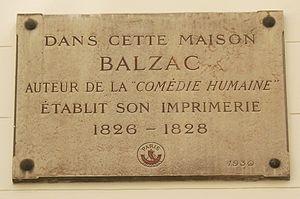
Plaque apposée au n° 17 de la rue Visconti, Paris 6e, où Honoré de Balzac (1799-1850) avait établi son imprimerie entre 1826 et 1828.
Honoré de Balzac, né Honoré Balzac à Tours le 20 mai 1799 et mort à Paris le 18 août 1850, est un écrivain français. Romancier, dramaturge, critique littéraire, critique d'art, essayiste, journaliste et imprimeur, il a laissé l'une des plus imposantes œuvres romanesques de la littérature française, avec plus de quatre-vingt-dix romans et nouvelles parus de 1829 à 1855, réunis sous le titre La Comédie humaine. À cela s'ajoutent Les Cent Contes drolatiques, ainsi que des romans de jeunesse publiés sous des pseudonymes et quelque vingt-cinq œuvres ébauchées.
Honoré de Balzac, né Honoré Balzac, à Tours le 20 mai 1799 et mort à Paris le 18 août 1850, est un écrivain français. Il a été à la fois critique littéraire, essayiste, dramaturge, journaliste, imprimeur, mais on retient surtout de lui son immense production romanesque qui compte 137 romans et nouvelles parus de 1829 à 1852.
La rue Visconti est une rue située dans le quartier Saint-Germain-des-Prés du 6ᵉ arrondissement de Paris.